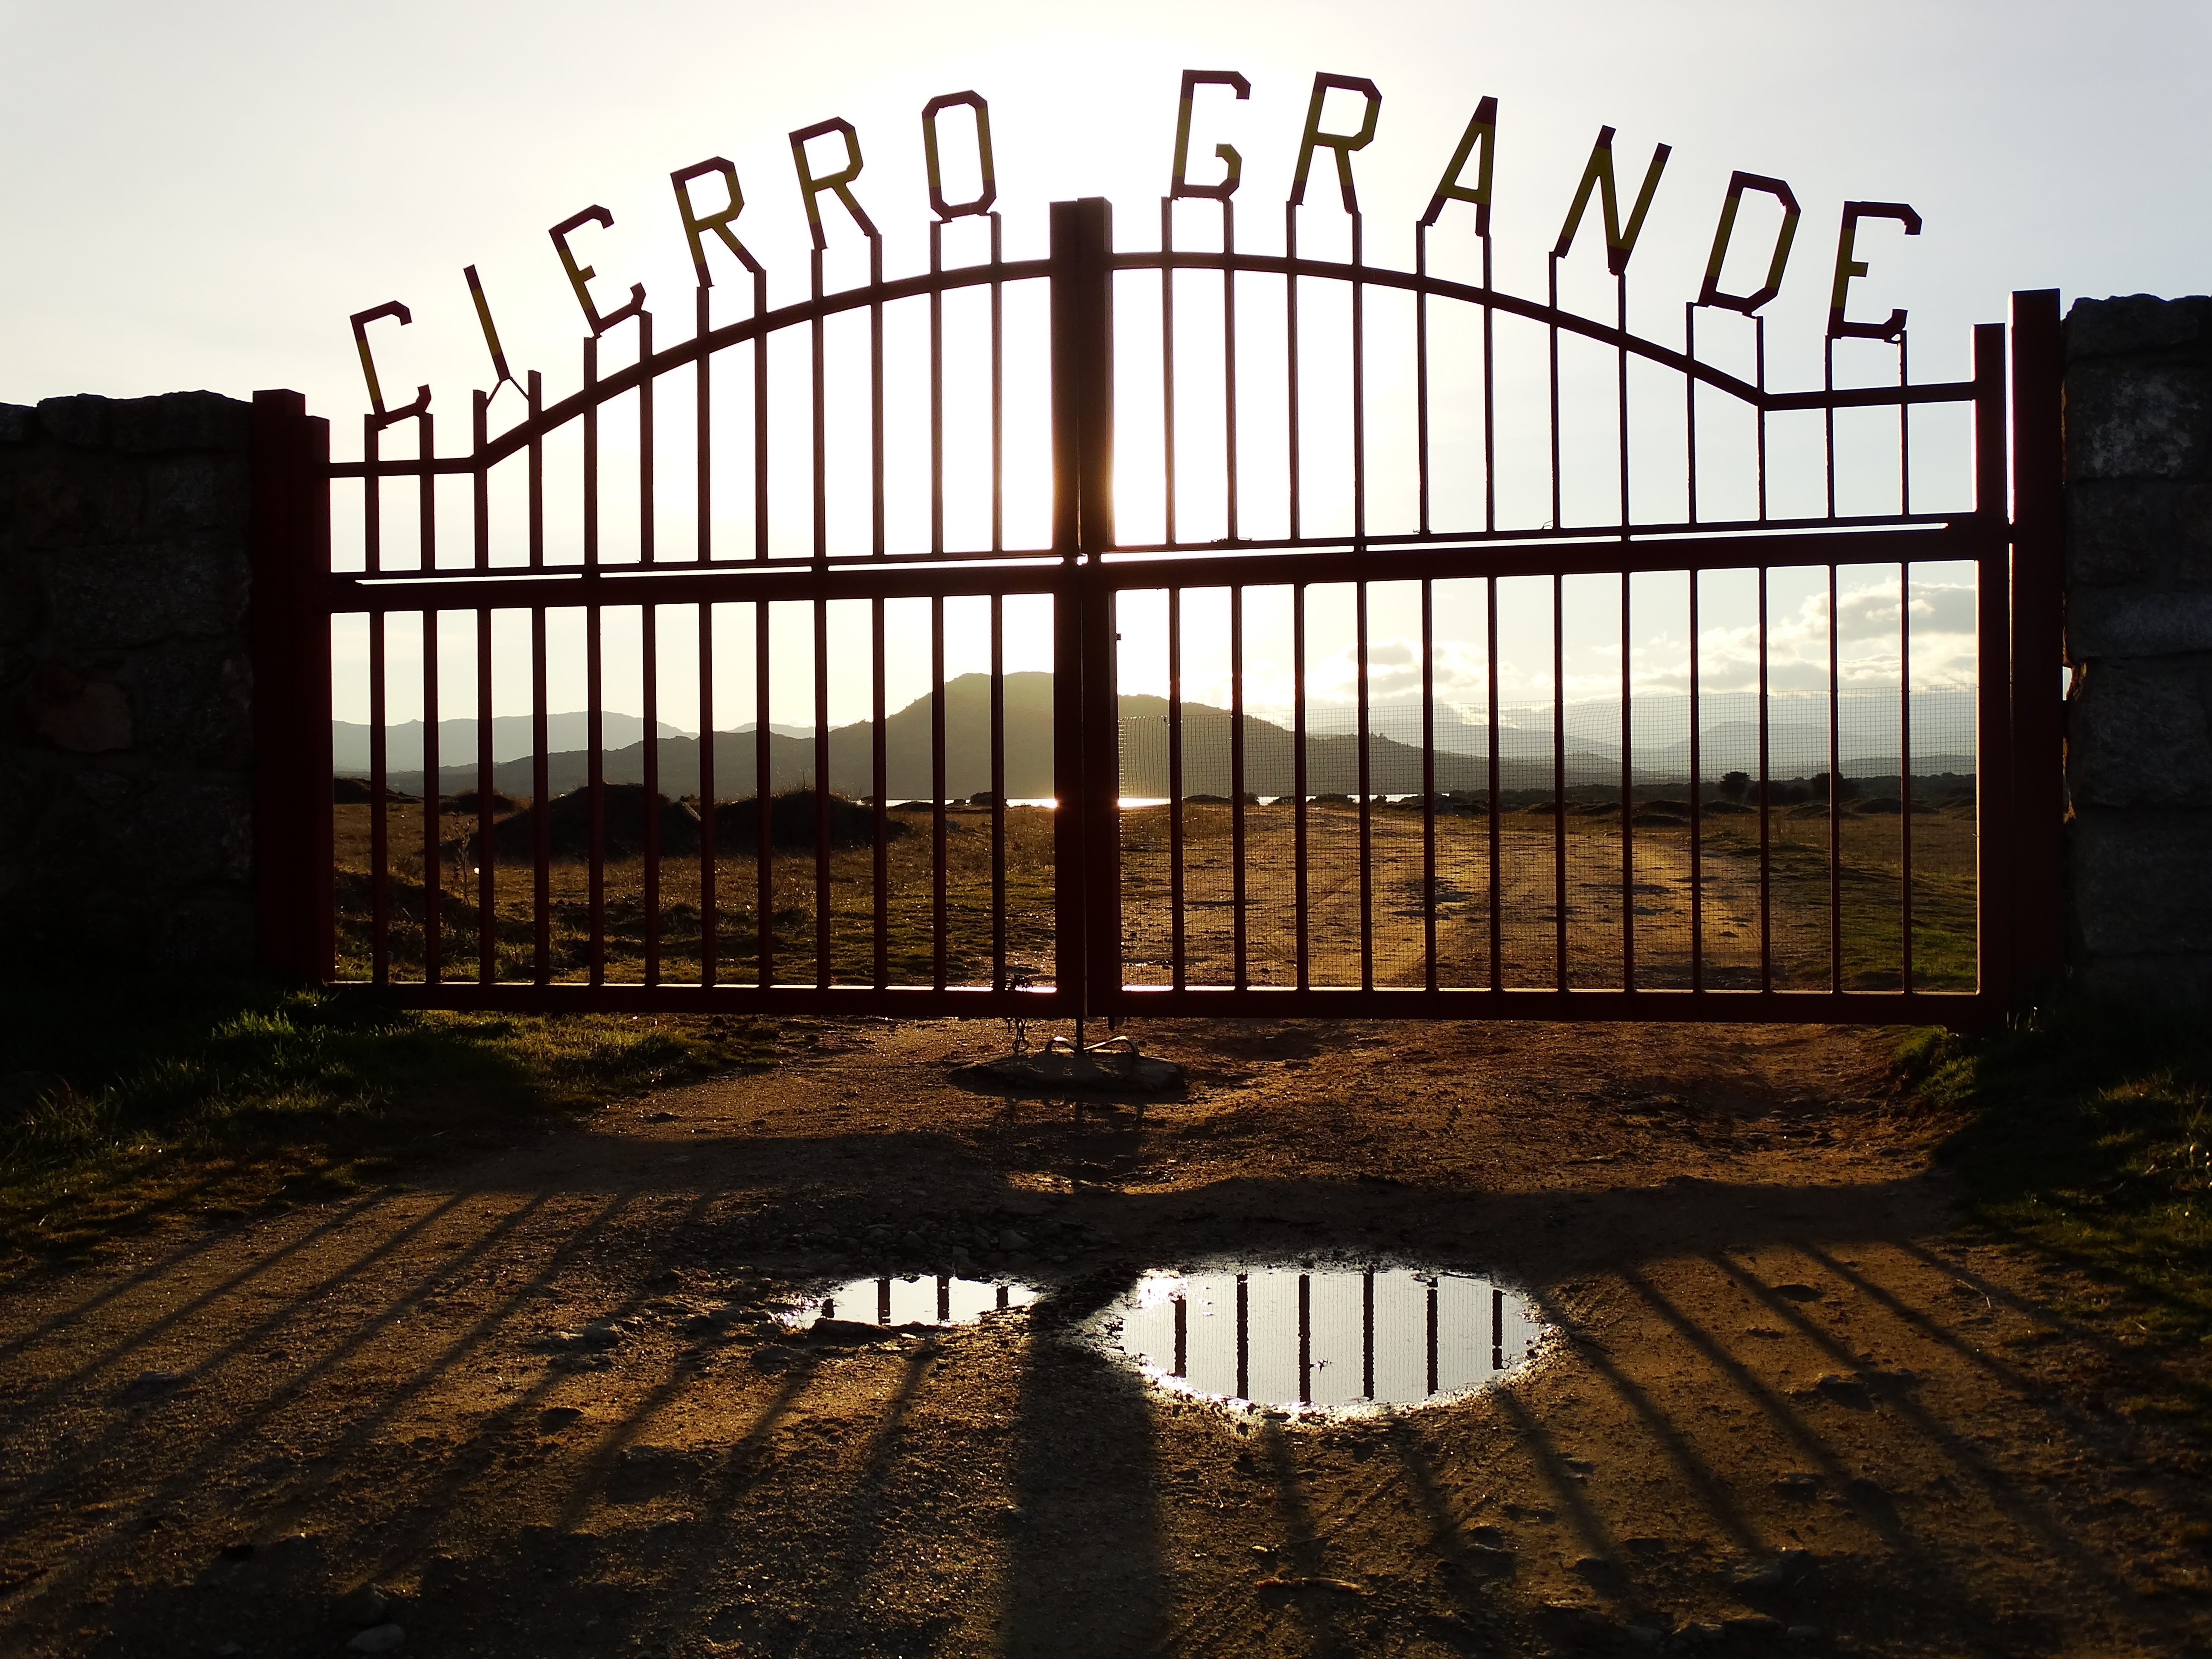
fence, wood, sunset, arch, ranch, gate, symmetry, iron, big close, ranch gate, outdoor structure, home fencing